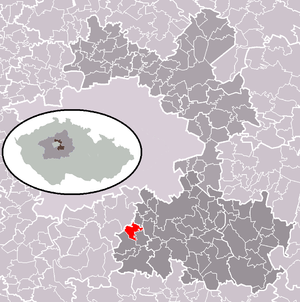
Radějovice est une commune du district de Prague-Est, dans la région de Bohême-Centrale, en République tchèque. Sa population s'élevait à 480 habitants en 2020.